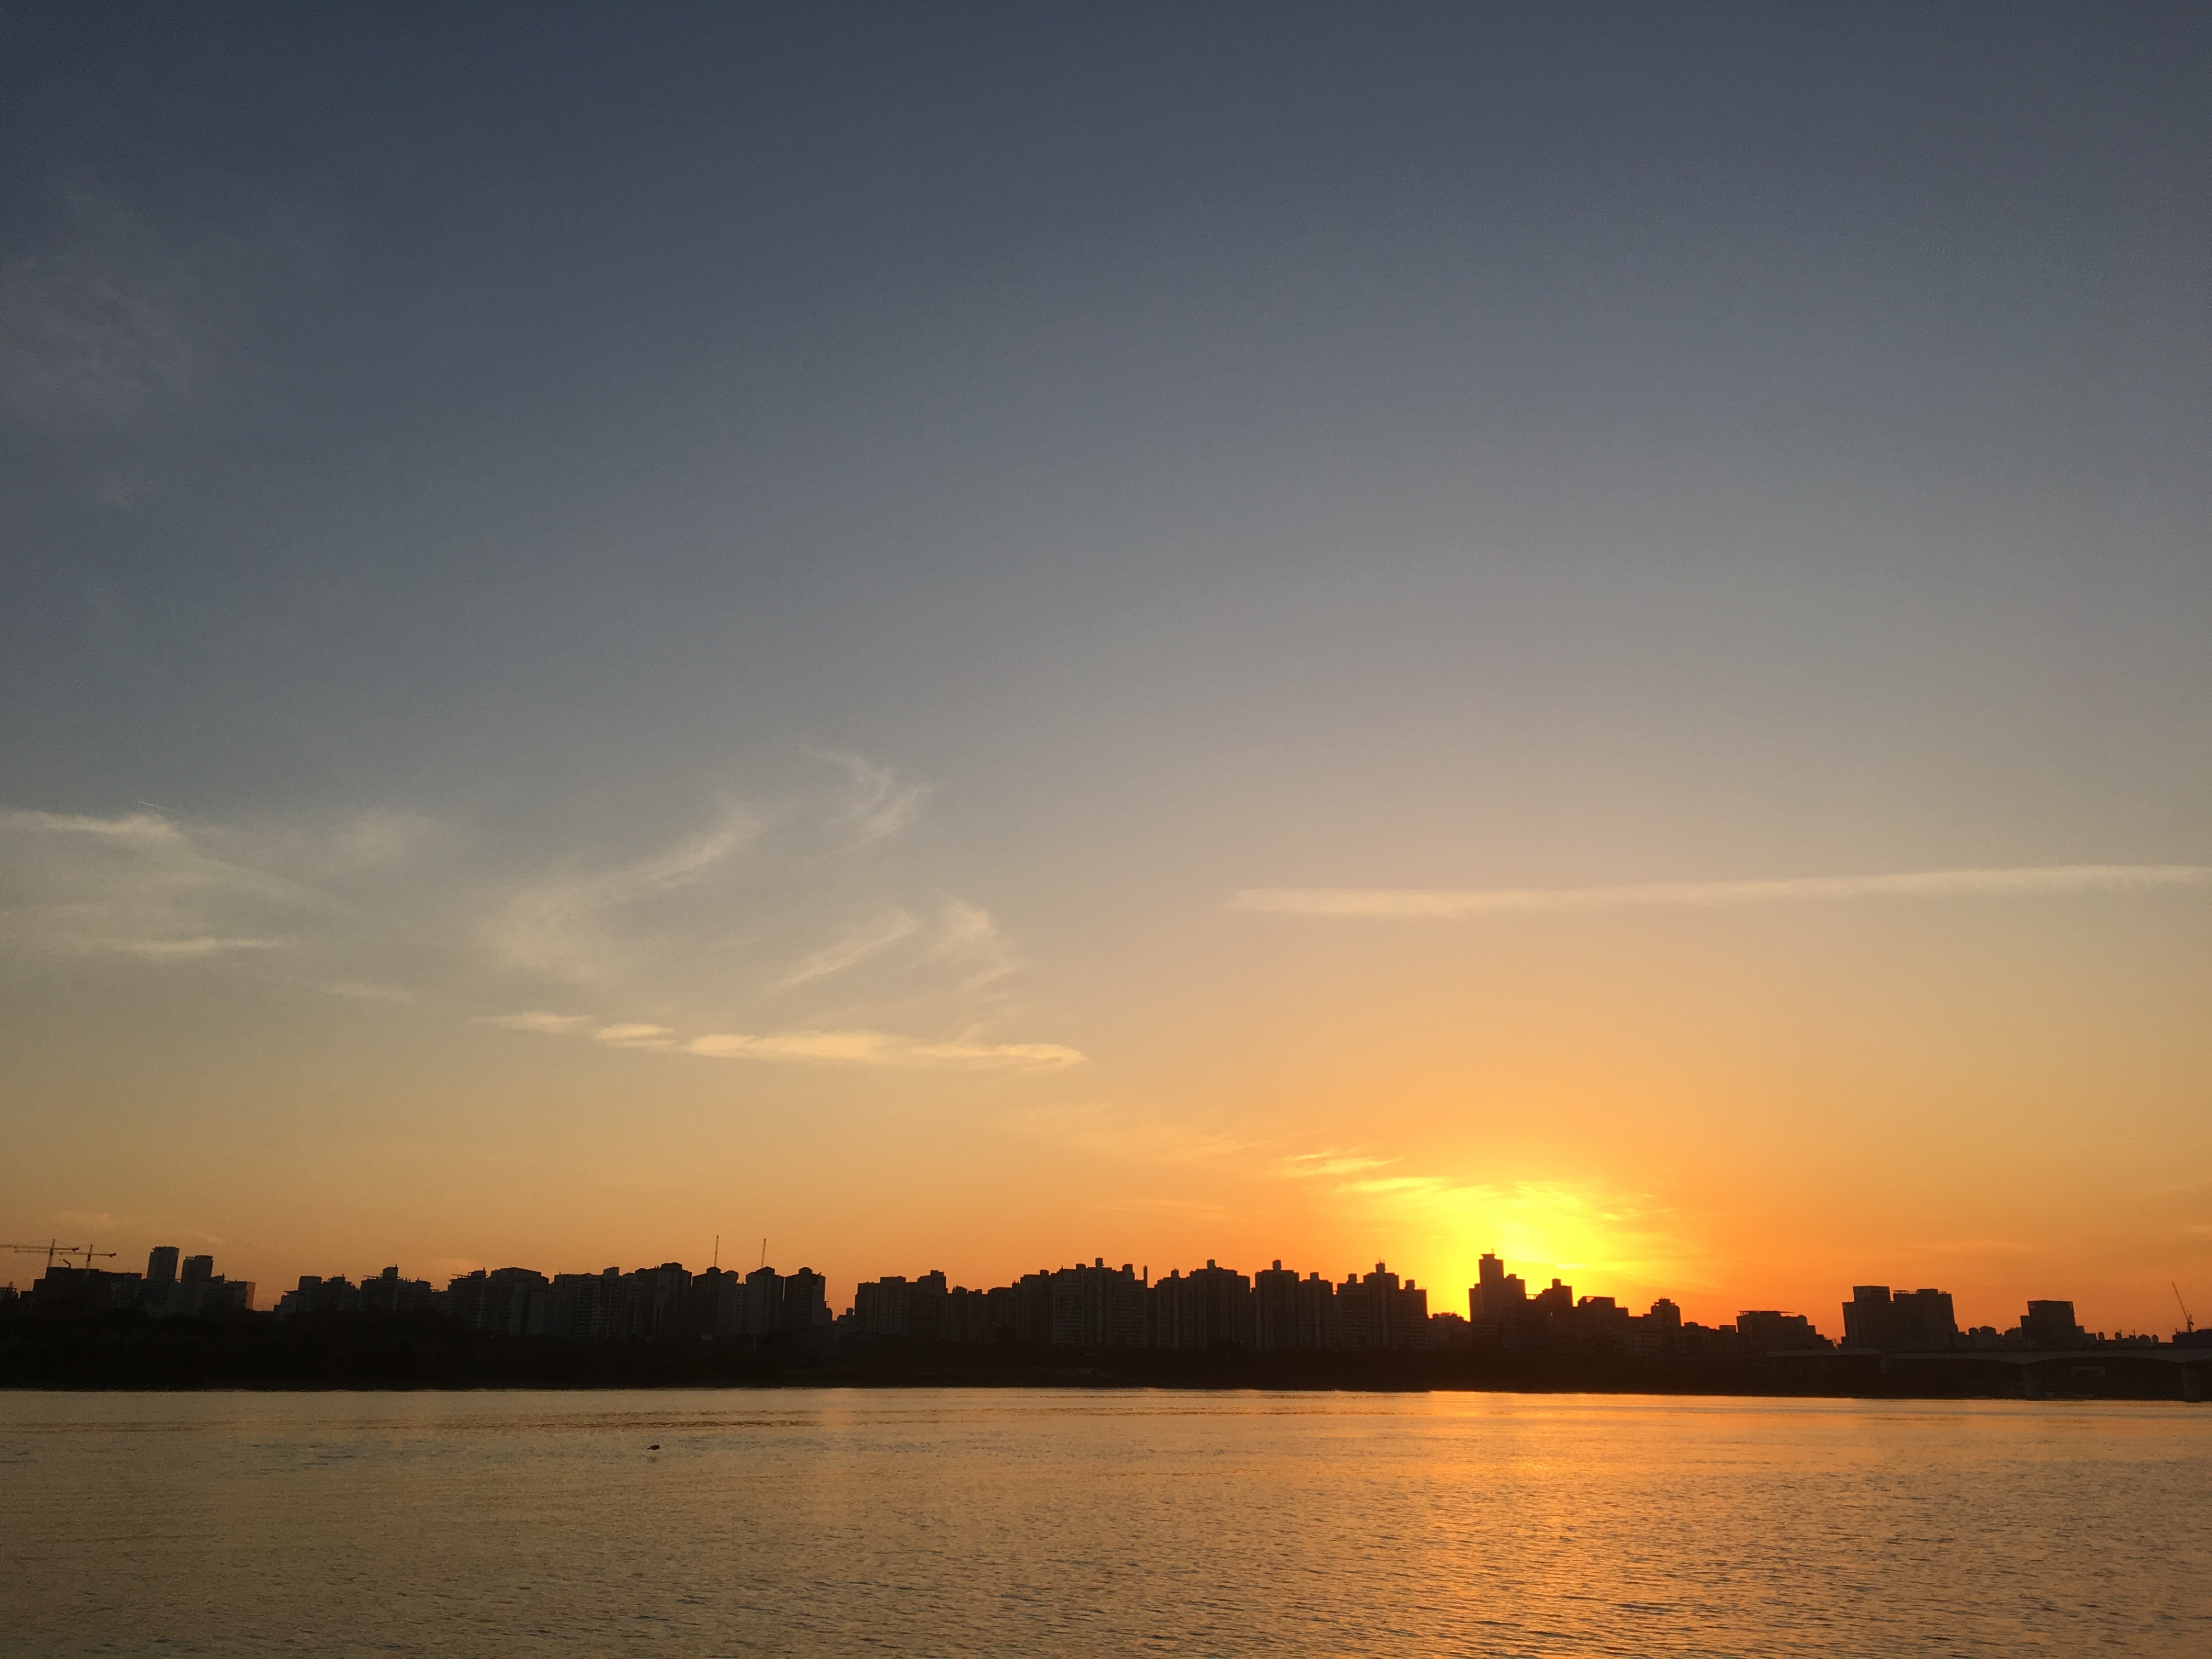
sea, horizon, cloud, sky, sun, sunrise, sunset, sunlight, morning, dawn, dusk, evening, reflection, yacht, glow, in the evening, korea, han river, afterglow, atmospheric phenomenon